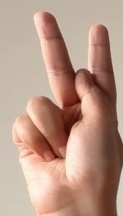
ASL sign: K